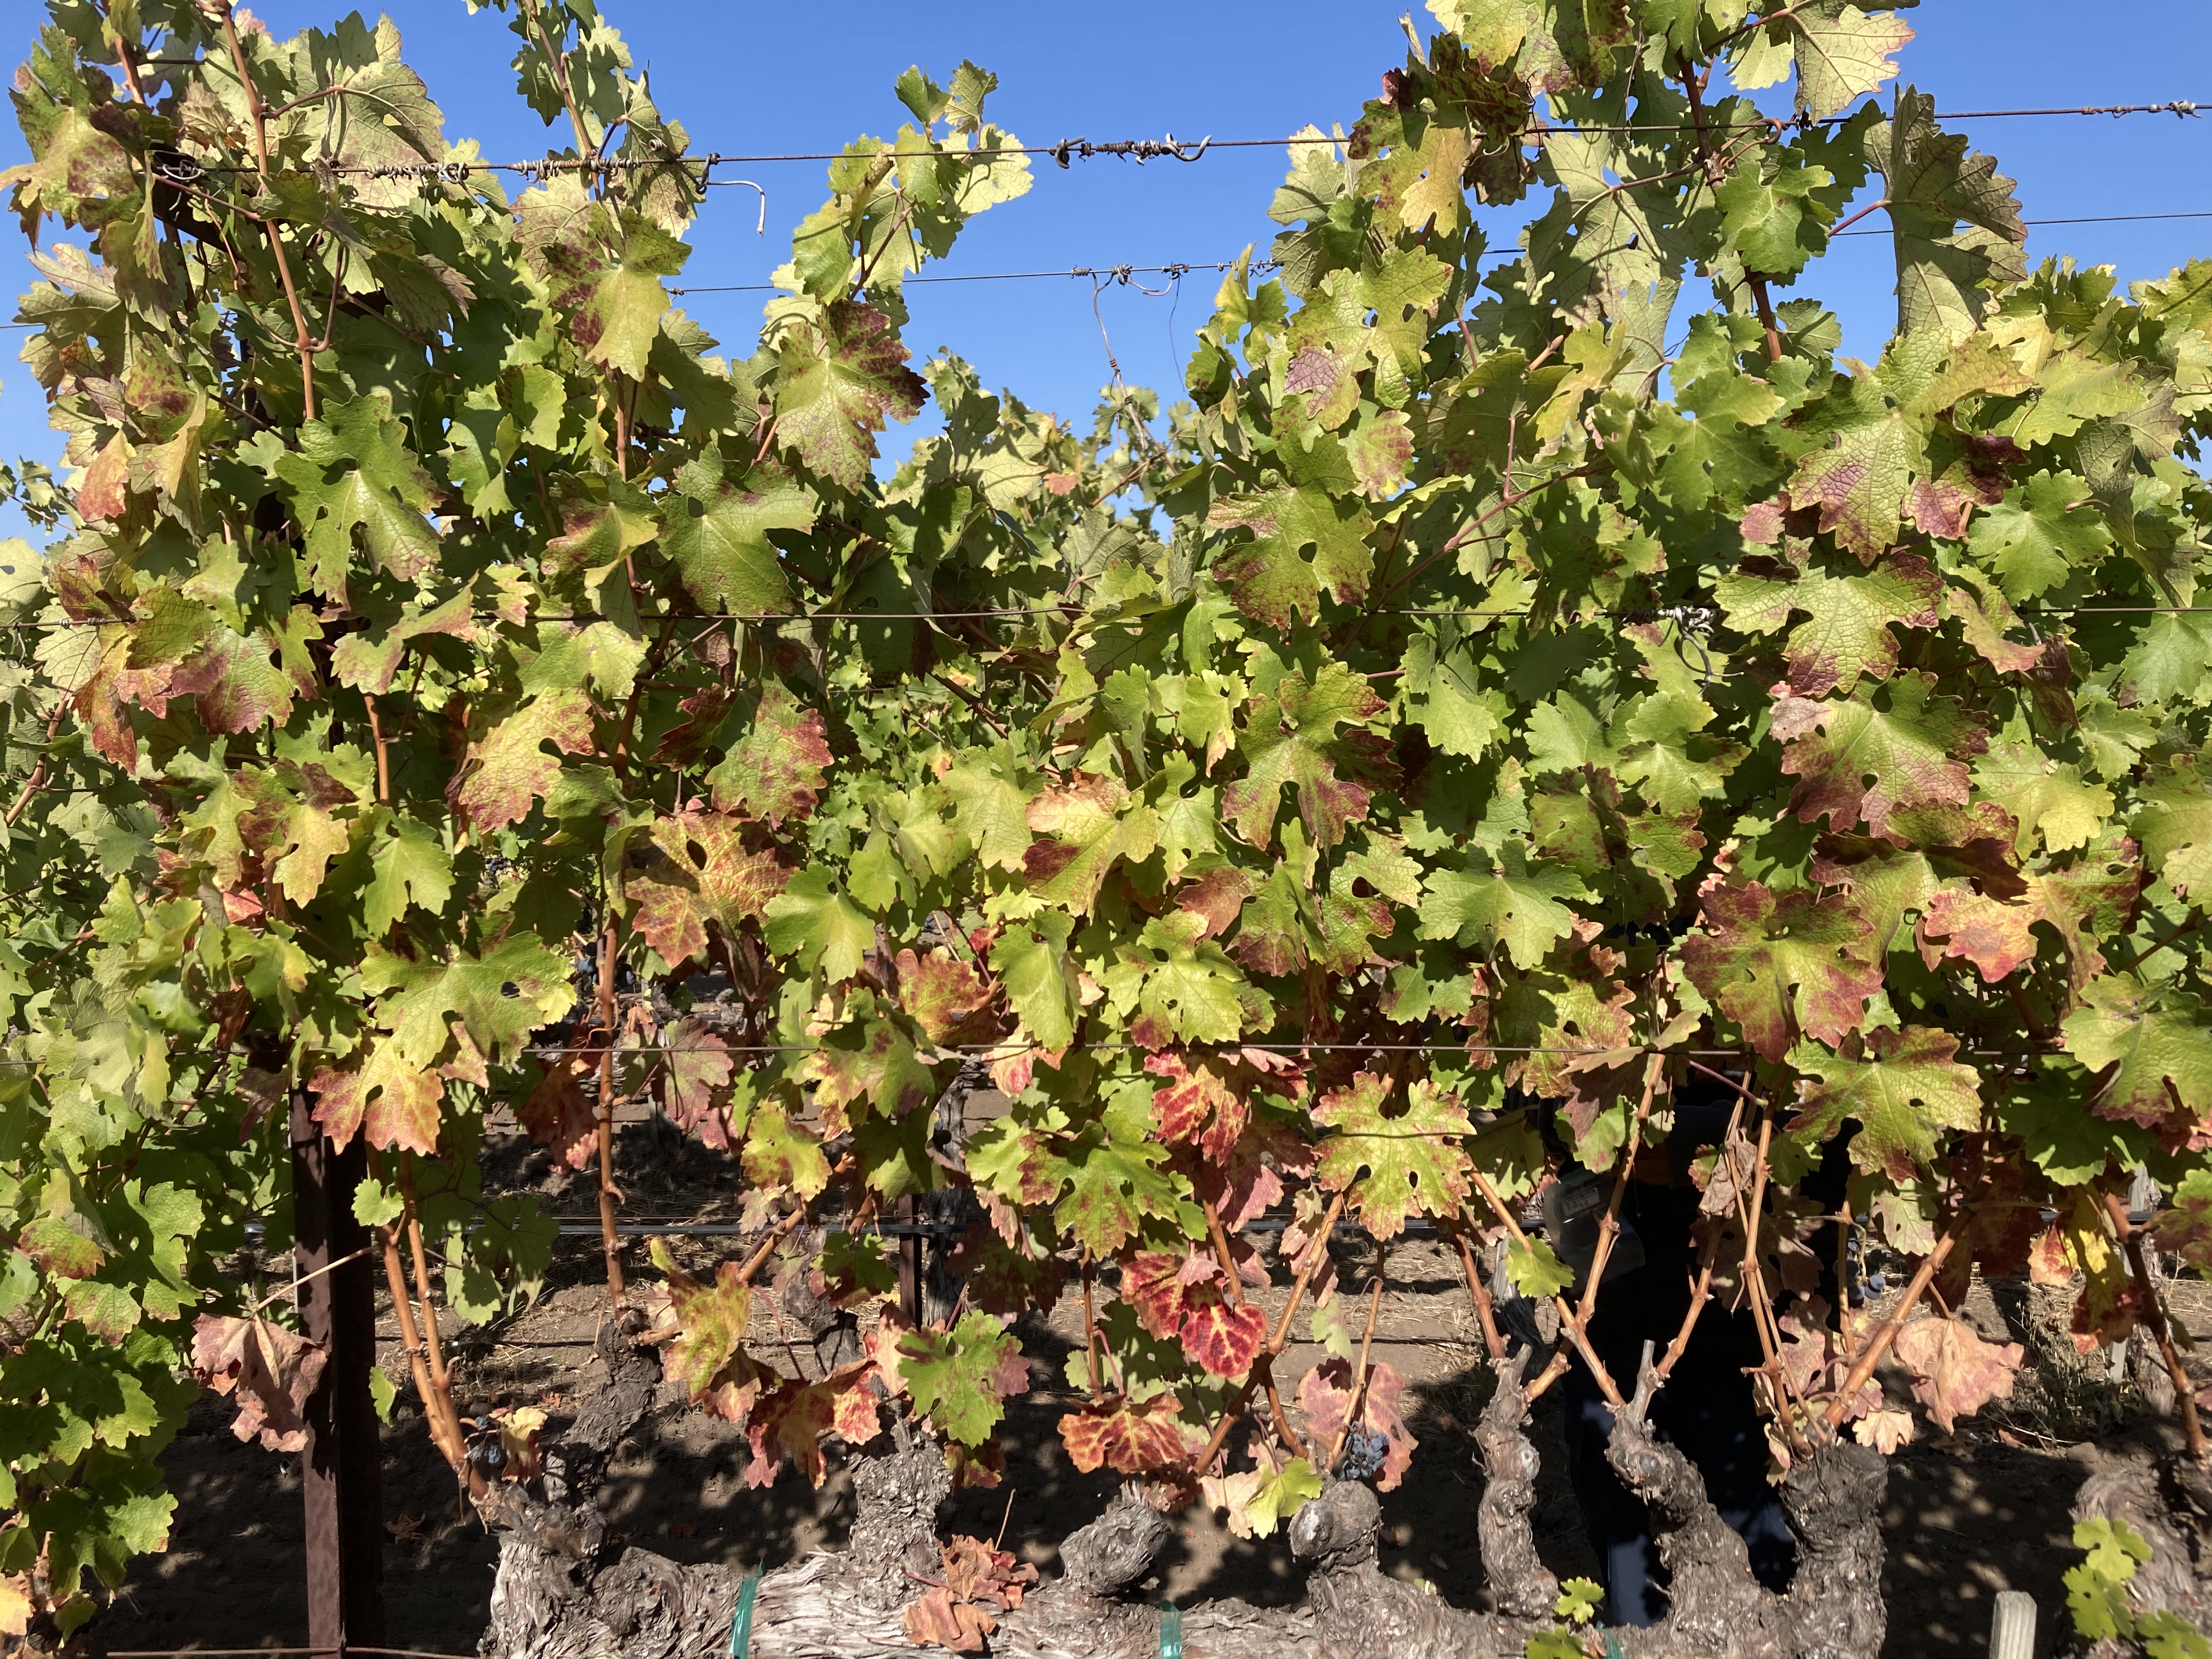
Label: Leafroll 3